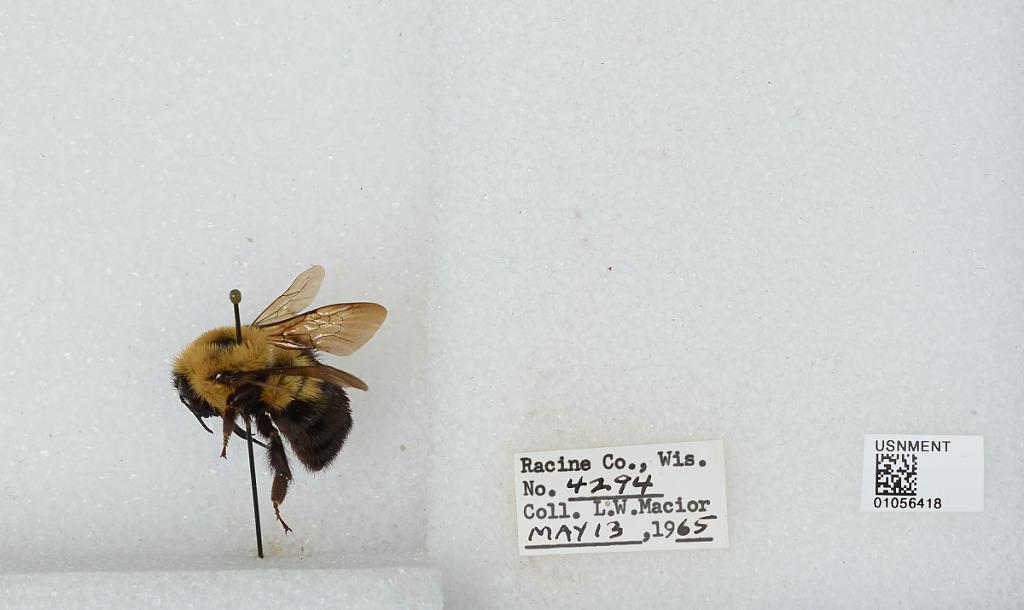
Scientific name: Bombus (Pyrobombus) bimaculatus Cresson
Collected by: L. Macior
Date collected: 1965-5-13
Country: United States
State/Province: Wisconsin
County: Racine
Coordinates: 42.78, -87.76